Londonderry and Enniskillen Railway

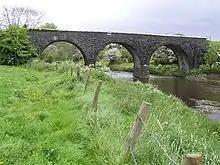
Disused bridge near Omagh over the Camowen River.

Under the Great Northern the former L&ER developed in three sections. The junction with the PD&O at Omagh made the Londonderry – Omagh line part of the GNR's "Derry Road" main line with services between and Derry Foyle Road "via" . The Belfast and Northern Counties Railway's competing route "via" was shorter, quicker and attracted more passenger traffic, but the Derry Road carried more freight. Traffic grew to the extent that by 1907 the GNR had installed double track between Foyle Road and St. Johnston, but in 1932 it was singled again.